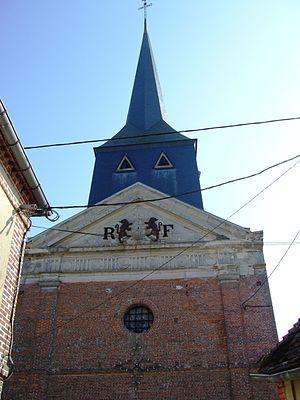
Glos-la-Ferrière est une ancienne commune française, située dans le département de l'Orne en région Normandie, devenue le 1ᵉʳ janvier 2016 une commune déléguée au sein de la commune nouvelle de La Ferté-en-Ouche.
La Ferté-en-Ouche est une commune française située dans le département de l'Orne en région Normandie, peuplée de 3 217 habitants. Elle est créée le 1ᵉʳ janvier 2016 par la fusion de dix communes, sous le régime juridique des communes nouvelles. Les communes d'Anceins, Bocquencé, Couvains, La Ferté-Frênel, Gauville, Glos-la-Ferrière, Heugon, Monnai, Saint-Nicolas-des-Laitiers et Villers-en-Ouche deviennent des communes déléguées.